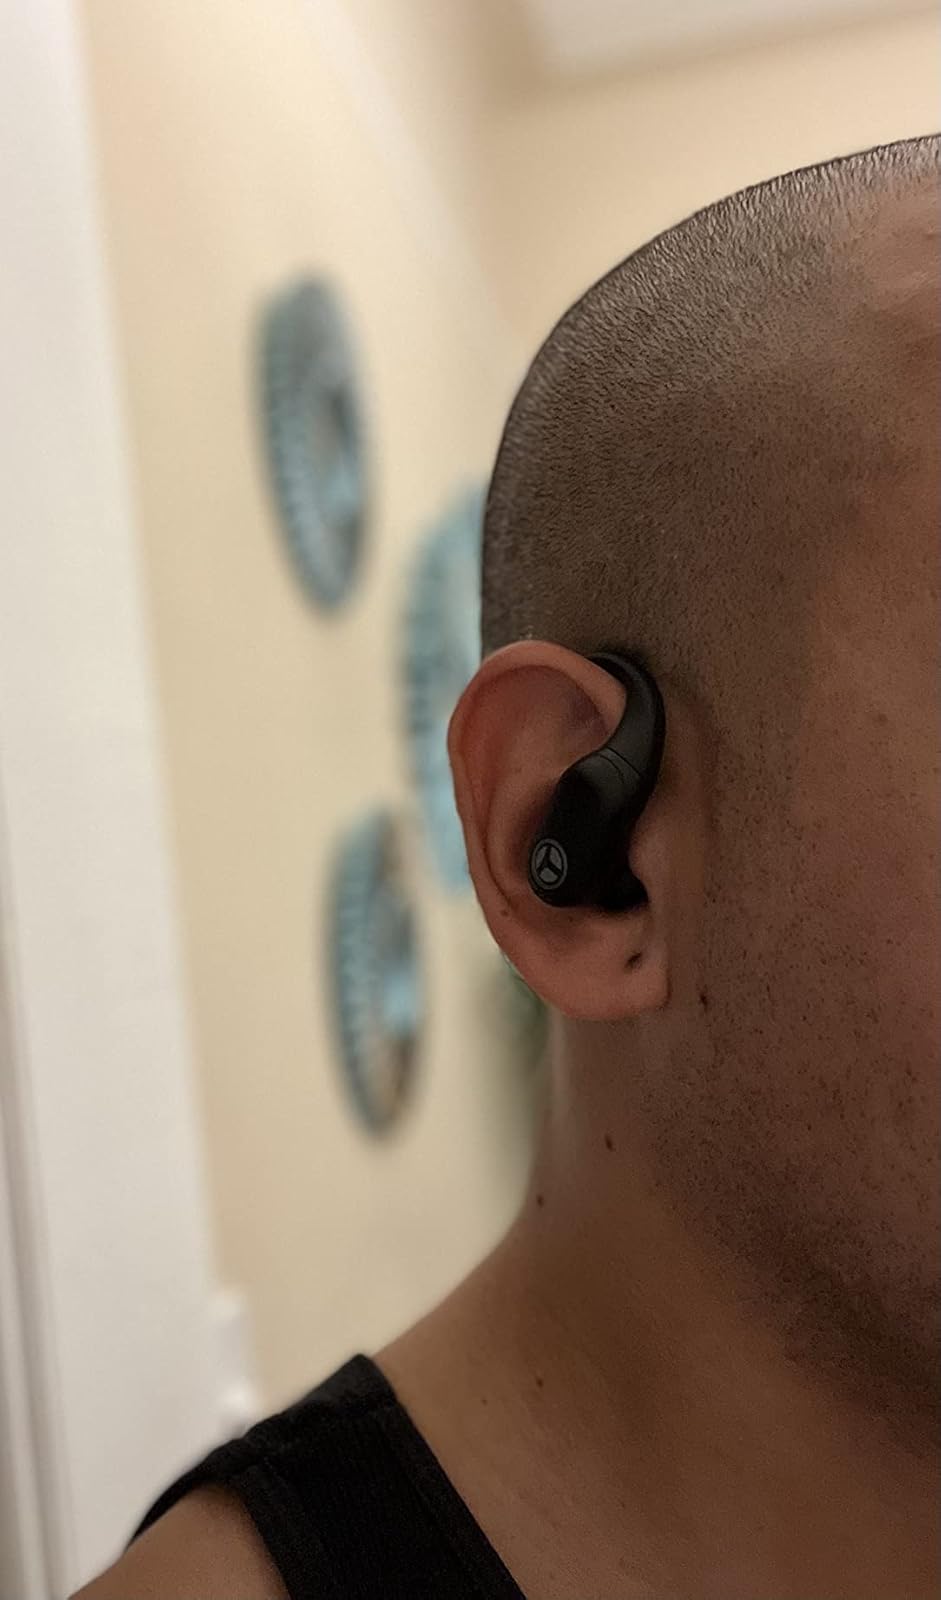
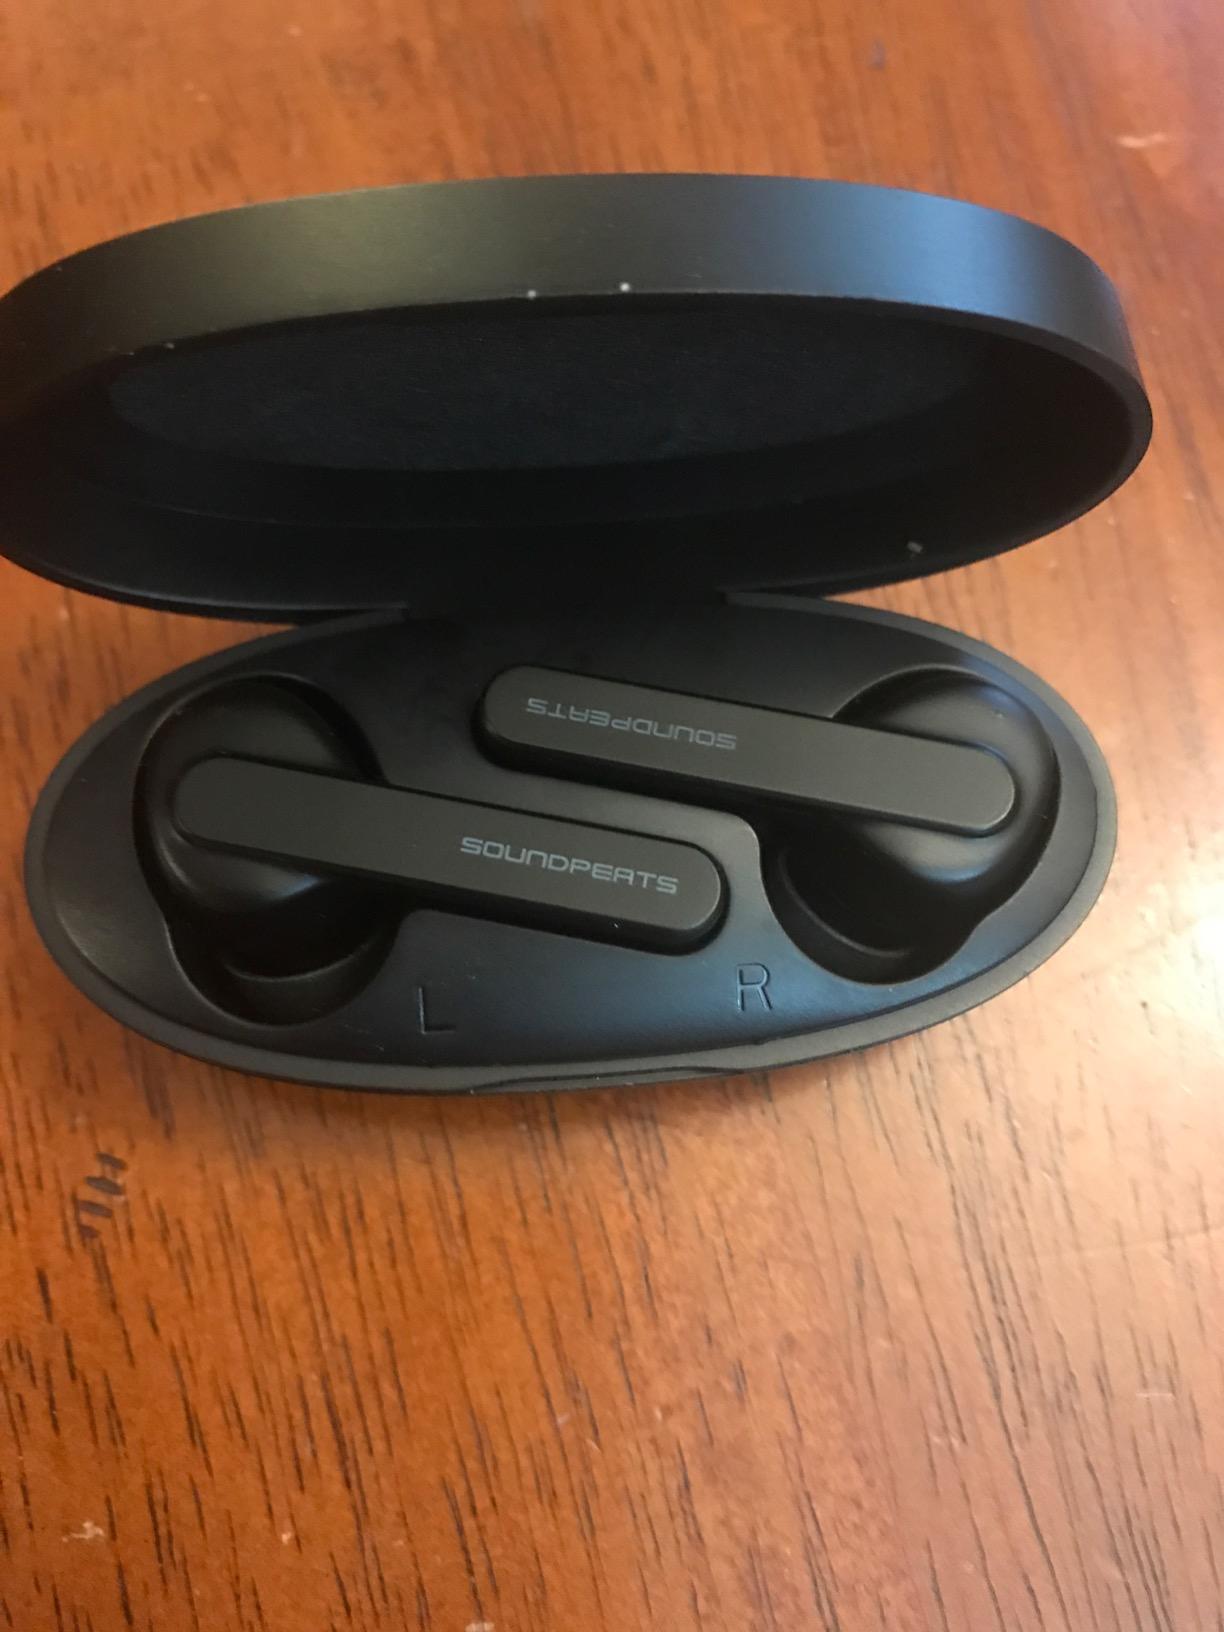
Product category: earbuds
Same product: no